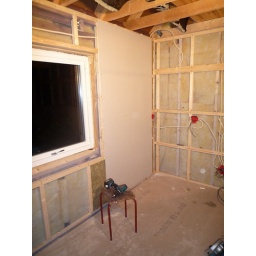
Plate in kitchen wall